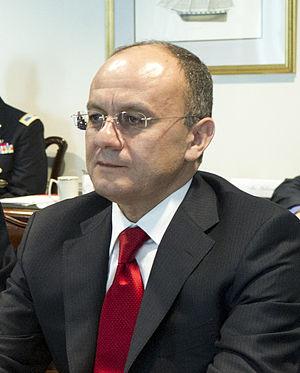
Seyran Ohanian est le ministre de la Défense de la République d'Arménie de 2008 à 2016.